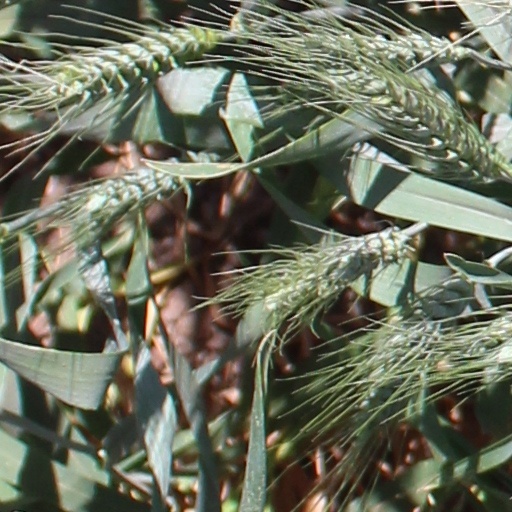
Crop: wheat